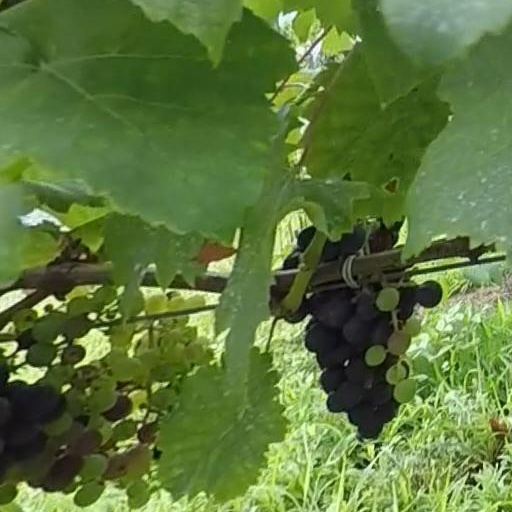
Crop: grape